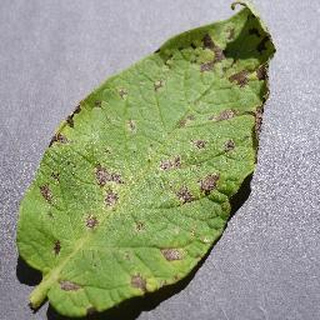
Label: potato_early_blight